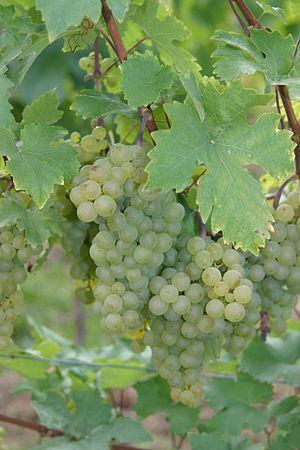
L' ehrenbreitsteiner est un cépage de cuve allemand de raisins blancs.